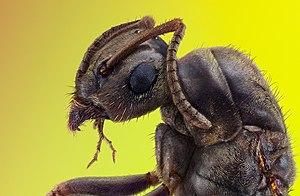
Les fourmis constituent la famille des Formicidae et, avec les guêpes et les abeilles, sont classées dans l’ordre des hyménoptères, sous-ordre des Apocrites. Ces insectes eusociaux forment des colonies, appelées fourmilières, parfois extrêmement complexes, contenant de quelques dizaines à plusieurs millions d’individus. Certaines espèces forment des supercolonies à plusieurs centaines de millions d’individus. Les termites, parfois appelés fourmis blanches pour leur ressemblance formelle et comportementale, sont de l’ordre des dictyoptères mais ne sont pas de proches parents.